Texas Rangers (baseball)

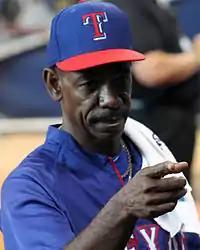
Ron Washington, Rangers manager from 2007 to 2014, winning two A.L. pennants ('10, '11)

In 2005, the Rangers again struggled to find consistency amid controversy and injuries. John Hart stepped down as general manager following the 2005 season. Jon Daniels was promoted from assistant general manager to replace him. Daniels, at 28 years and one month, became the youngest general manager in major league history.